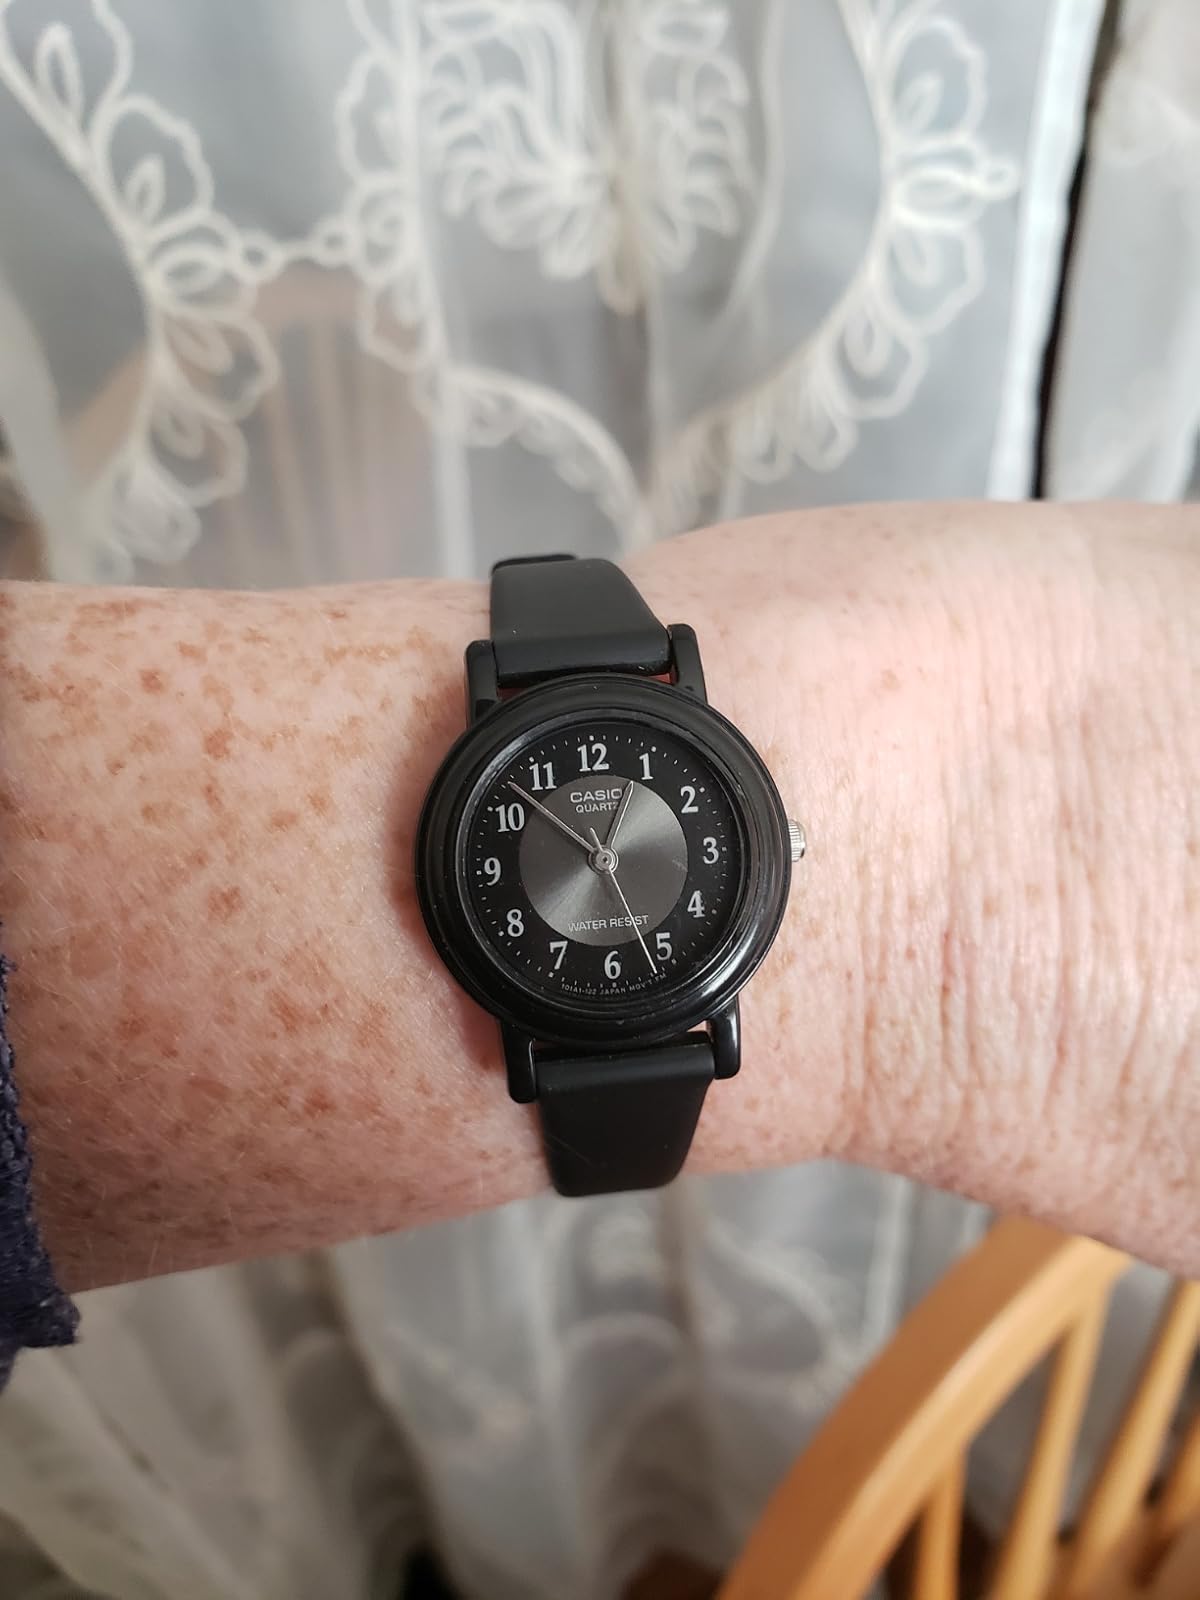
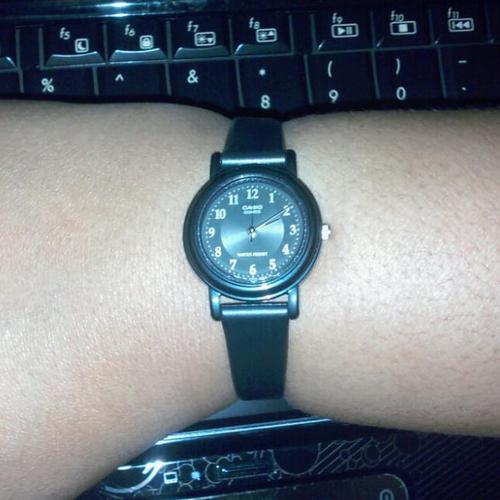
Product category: accessories_watch
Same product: yes